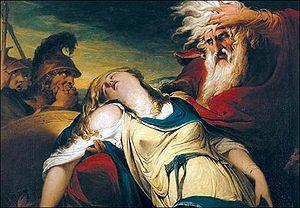
Le Roi Lear est une tragédie en cinq actes en vers et en prose, qu'on suppose avoir été écrite entre 1603 et 1606 par William Shakespeare et jouée le 26 décembre 1606 au Palais de Whitehall de Londres en présence du roi Jacques Iᵉʳ d'Angleterre.
L'Ode sur l'indolence, en anglais Ode on Indolence, est l'une des six odes composées par le poète romantique britannique John Keats en 1819 — avec l'Ode sur une urne grecque, l'Ode à un rossignol, l'Ode à Psyché, l'Ode sur la mélancolie datées de mai, et l'Ode à l'automne écrite en septembre. Composée à une période où John Keats se trouve en proie à de sérieux problèmes matériels, l'Ode sur l'indolence lui procure, écrit-il en juin 1819, un plaisir surpassant tout ce qu'il a pu ressentir en cette année lors de ses réalisations antérieures. À la différence des autres odes, publiées dès 1820, l'Ode sur l'indolence ne paraît qu'à titre posthume en 1848, soit vingt-sept années après la mort de son auteur.